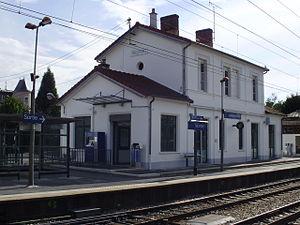
Gare de Trilport, Seine-et-Marne, France, vue depuis le quai pour Château-Thierry ou La Ferté-Milon
La gare de Trilport est une gare ferroviaire française des lignes de Noisy-le-Sec à Strasbourg-Ville et de Trilport à Bazoches, située sur le territoire de la commune de Trilport, dans le département de Seine-et-Marne en région Île-de-France. Elle est établie au nord de l'agglomération, deux cents mètres après le pont sur la Marne.